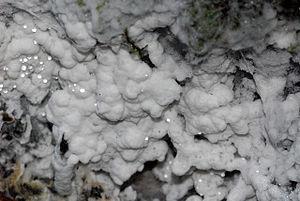
L’ordre des Atheliales est un ordre de champignons basidiomycètes de la classe des Agaricomycetes.
La famille des Atheliaceae est une famille de champignons basidiomycètes de l’ordre des Atheliales.